Yuri Vanyat

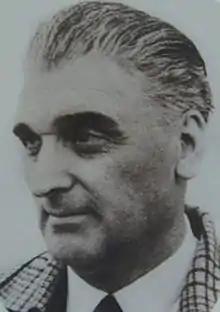

Yury (Georgy) Ilyich Vanyat is one of the first and most respected sports journalists of the Soviet Union. The only journalist who covered all 54 Soviet Top League.